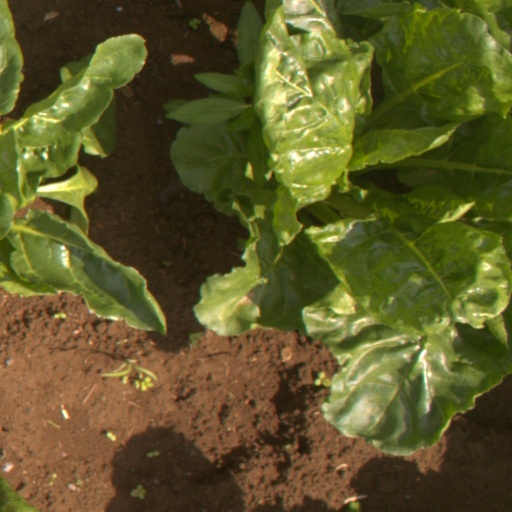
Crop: sugar beet